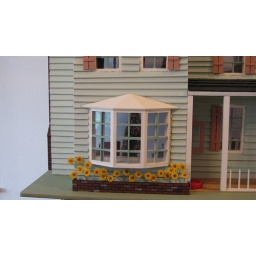
I added the bay window and then the flower box as I had brick left over from the chimney